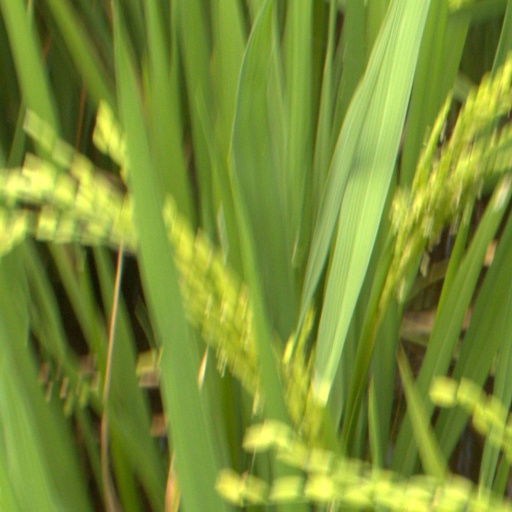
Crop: rice